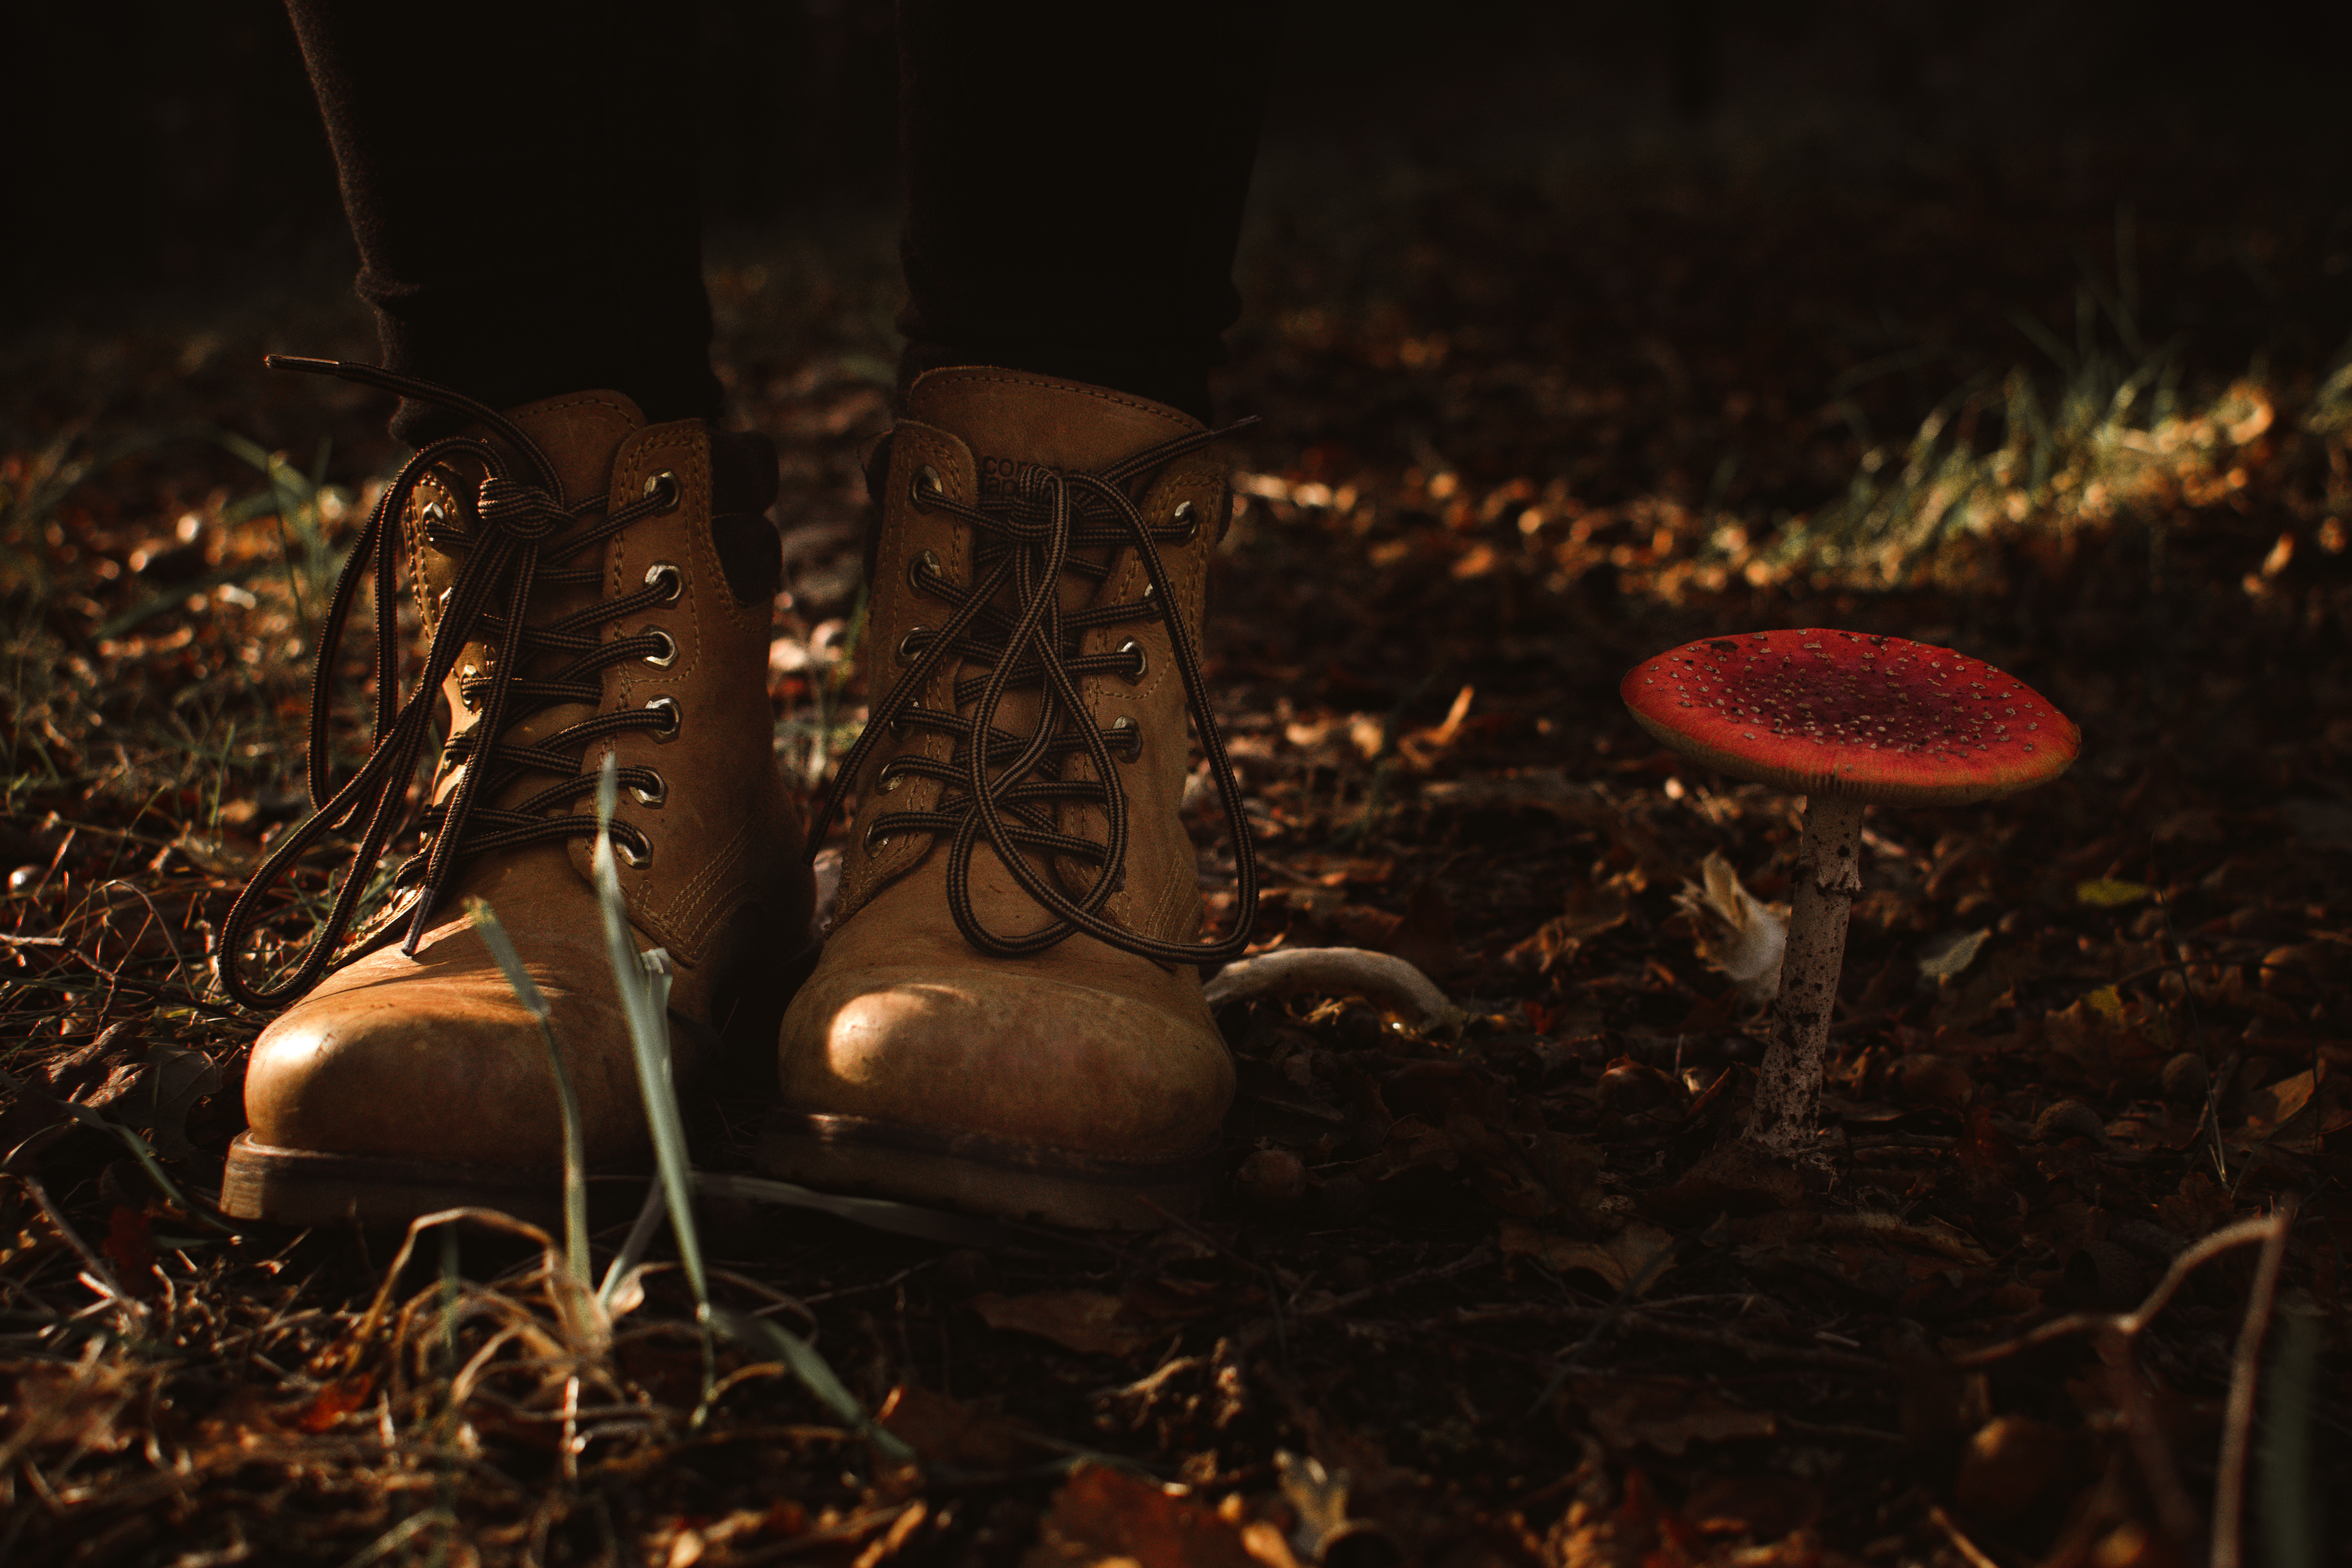
nature, boots, mushroom, autumn, fall, forest, camp, camper, wild, mountain, natural, bohemia, feet, foot, sunset, sunny, trees, leaf, grass, hill, naturaleza, botas, seta, bosque, campo, salvaje, bohemio, pie, pies, amanecer, atardecer, arboles, hojas, cesped, light, sky, night, lighting, darkness, tree, cloud, plant, soil, fire, still life photography, space, circle